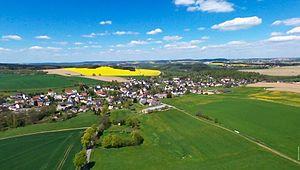
Limbach est une commune de Saxe, située dans l'arrondissement du Vogtland, dans le district de Chemnitz.